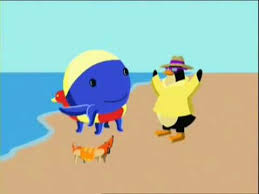
Portrait style: Cartoon Portrait